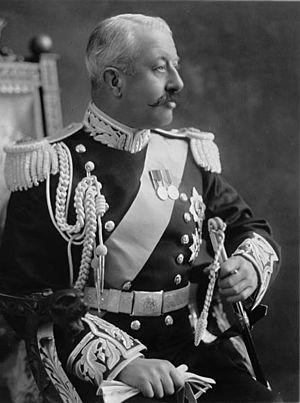
Le Secrétaire financier du Trésor est un poste ministériel subalterne au Trésor britannique. Il s'agit du cinquième rôle ministériel le plus important au sein du Trésor après le premier lord du Trésor, le chancelier de l'Échiquier, le secrétaire en chef du Trésor et le Paymaster General.
Victor Christian William Cavendish, né le 31 mai 1868 à Marylebone en Londres et mort le 6 mai 1938 à Chatsworth House dans le Derbyshire, 9ᵉ duc de Devonshire, est un homme d'État. Il fut le onzième gouverneur général du Canada, de 1916 à 1921.
Le gouverneur général ou la gouverneure générale du Canada est le représentant de la reine du Canada. Il occupe également la position de commandant en chef des Forces armées canadiennes.